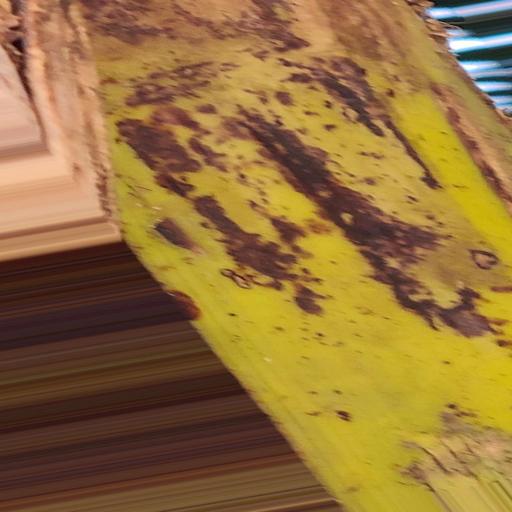
Label: bract_mosaic_virus